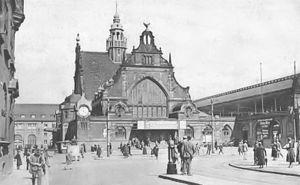
La gare centrale d'Essen, est une gare ferroviaire allemande, située dans le centre-ville d'Essen dans le land de Rhénanie-du-Nord-Westphalie.